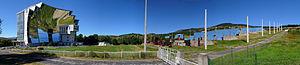
180° Panorama du Four solaire d’Odeillo, Font-Romeu-Odeillo-Via, Dépt. Pyrénées-Orientales, France.